Brian Wilson

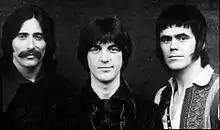
Wilson produced recordings for the band Redwood, later known as Three Dog Night (pictured 1969).

During sessions for "Wild Honey" (December 1967), Wilson encouraged his brother Carl to contribute more to the record-making process. He also began producing tracks for Danny Hutton's group Redwood, recording three songs including "Time to Get Alone" and "Darlin", but the project was halted by Carl and Mike Love, who urged Brian to prioritize Beach Boys commitments. The band's June 1968 album "Friends" was recorded during a period of emotional recovery for Wilson. While the album featured increased contributions from other members, Wilson remained central, even on tracks he did not write. He later described "Friends" as his second "solo album" (after "Pet Sounds") and his favorite Beach Boys album.